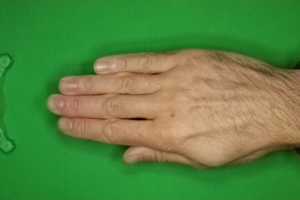
Label: paper